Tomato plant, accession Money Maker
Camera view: bottom (45 deg); turntable rotation: 120 degrees
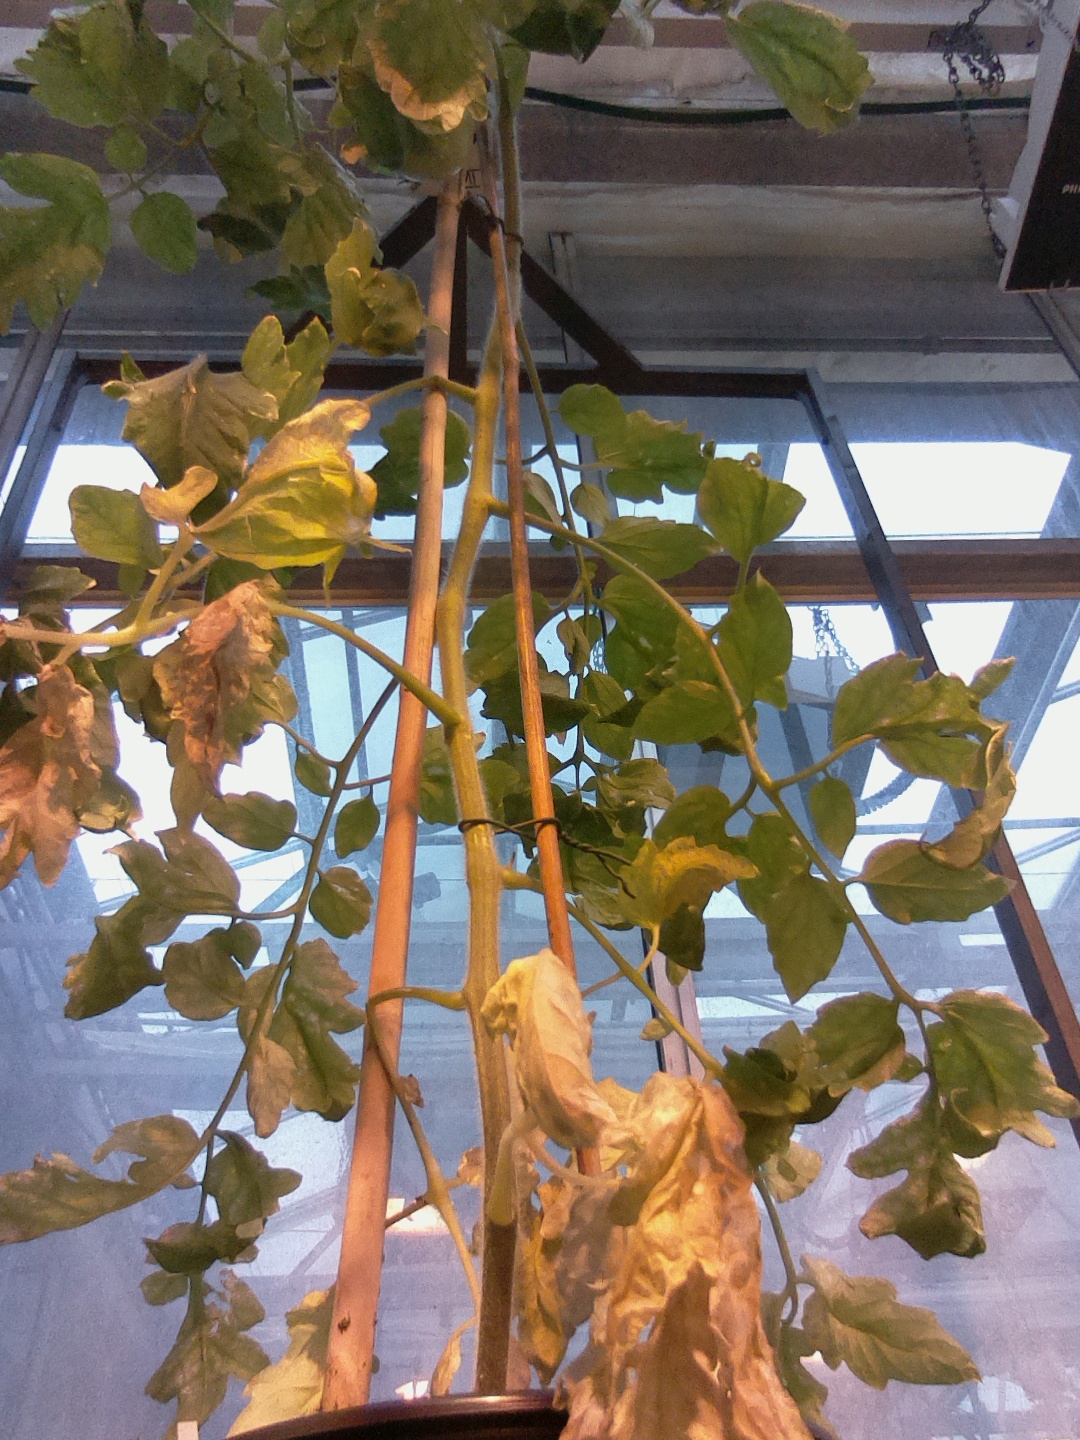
BBCH growth stage 77: 70%-80% of final fruit size